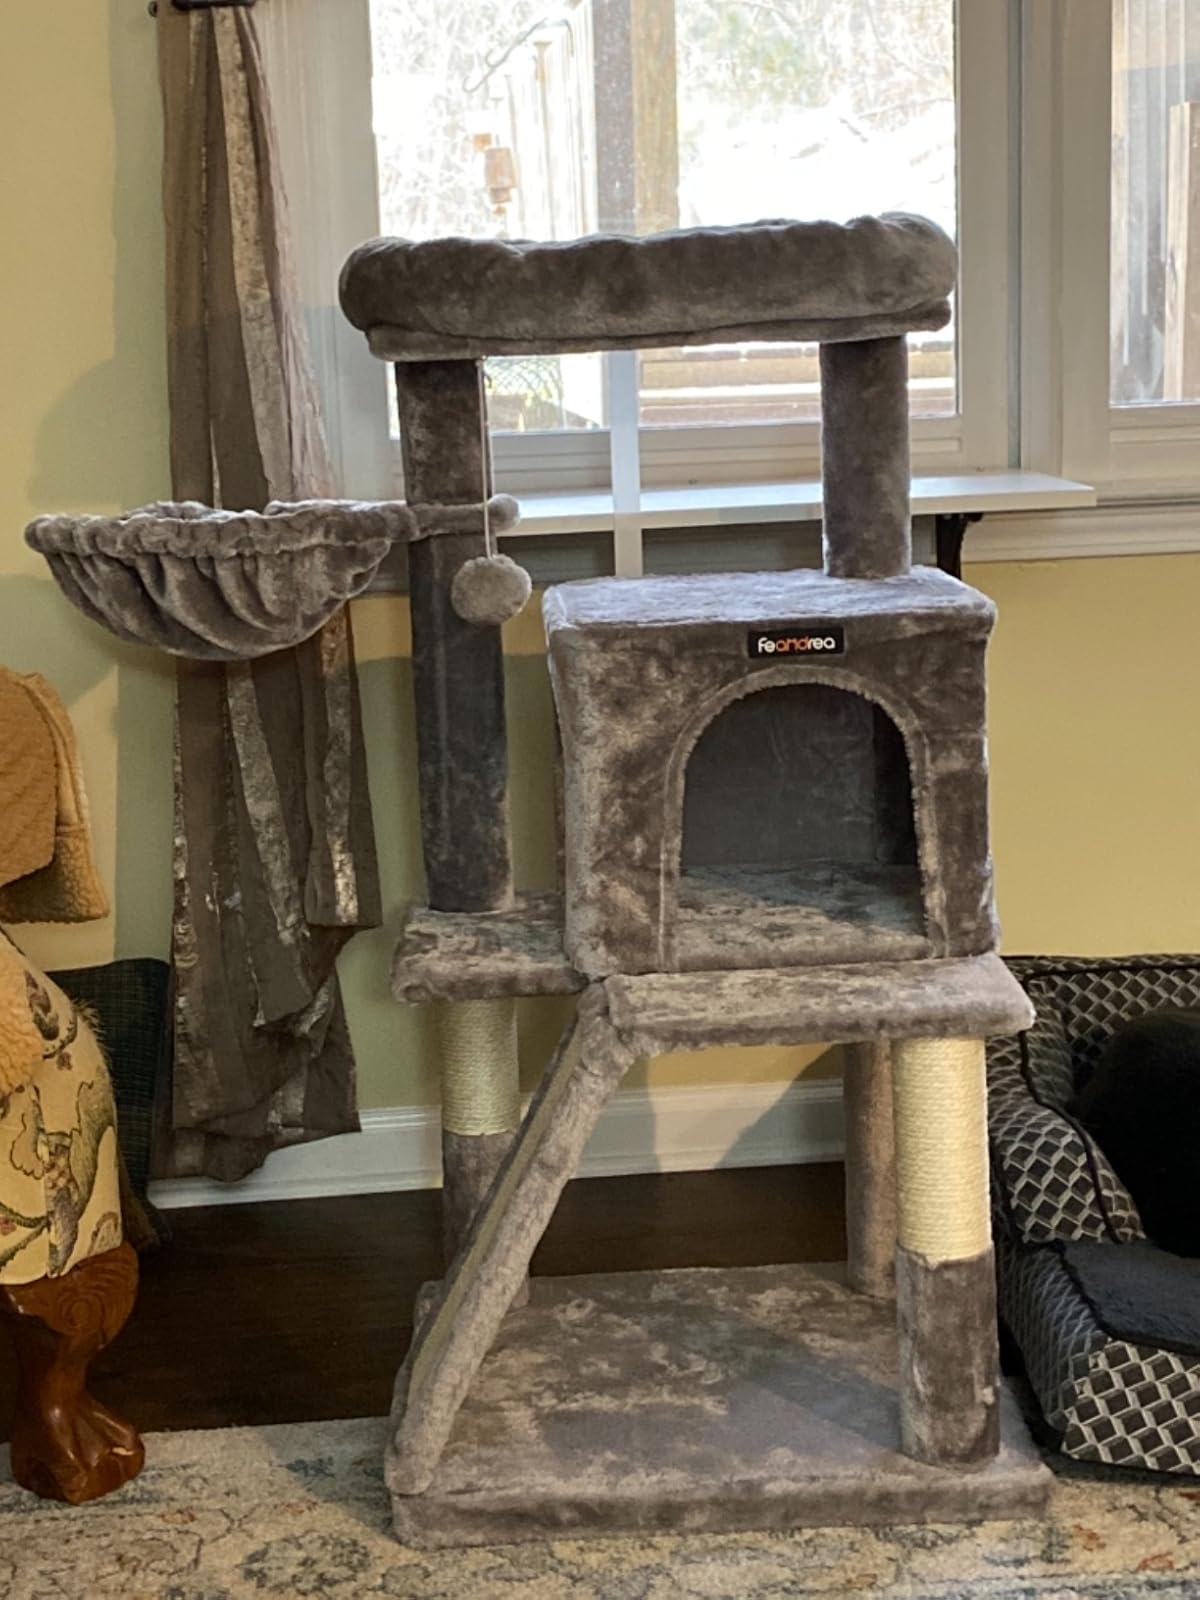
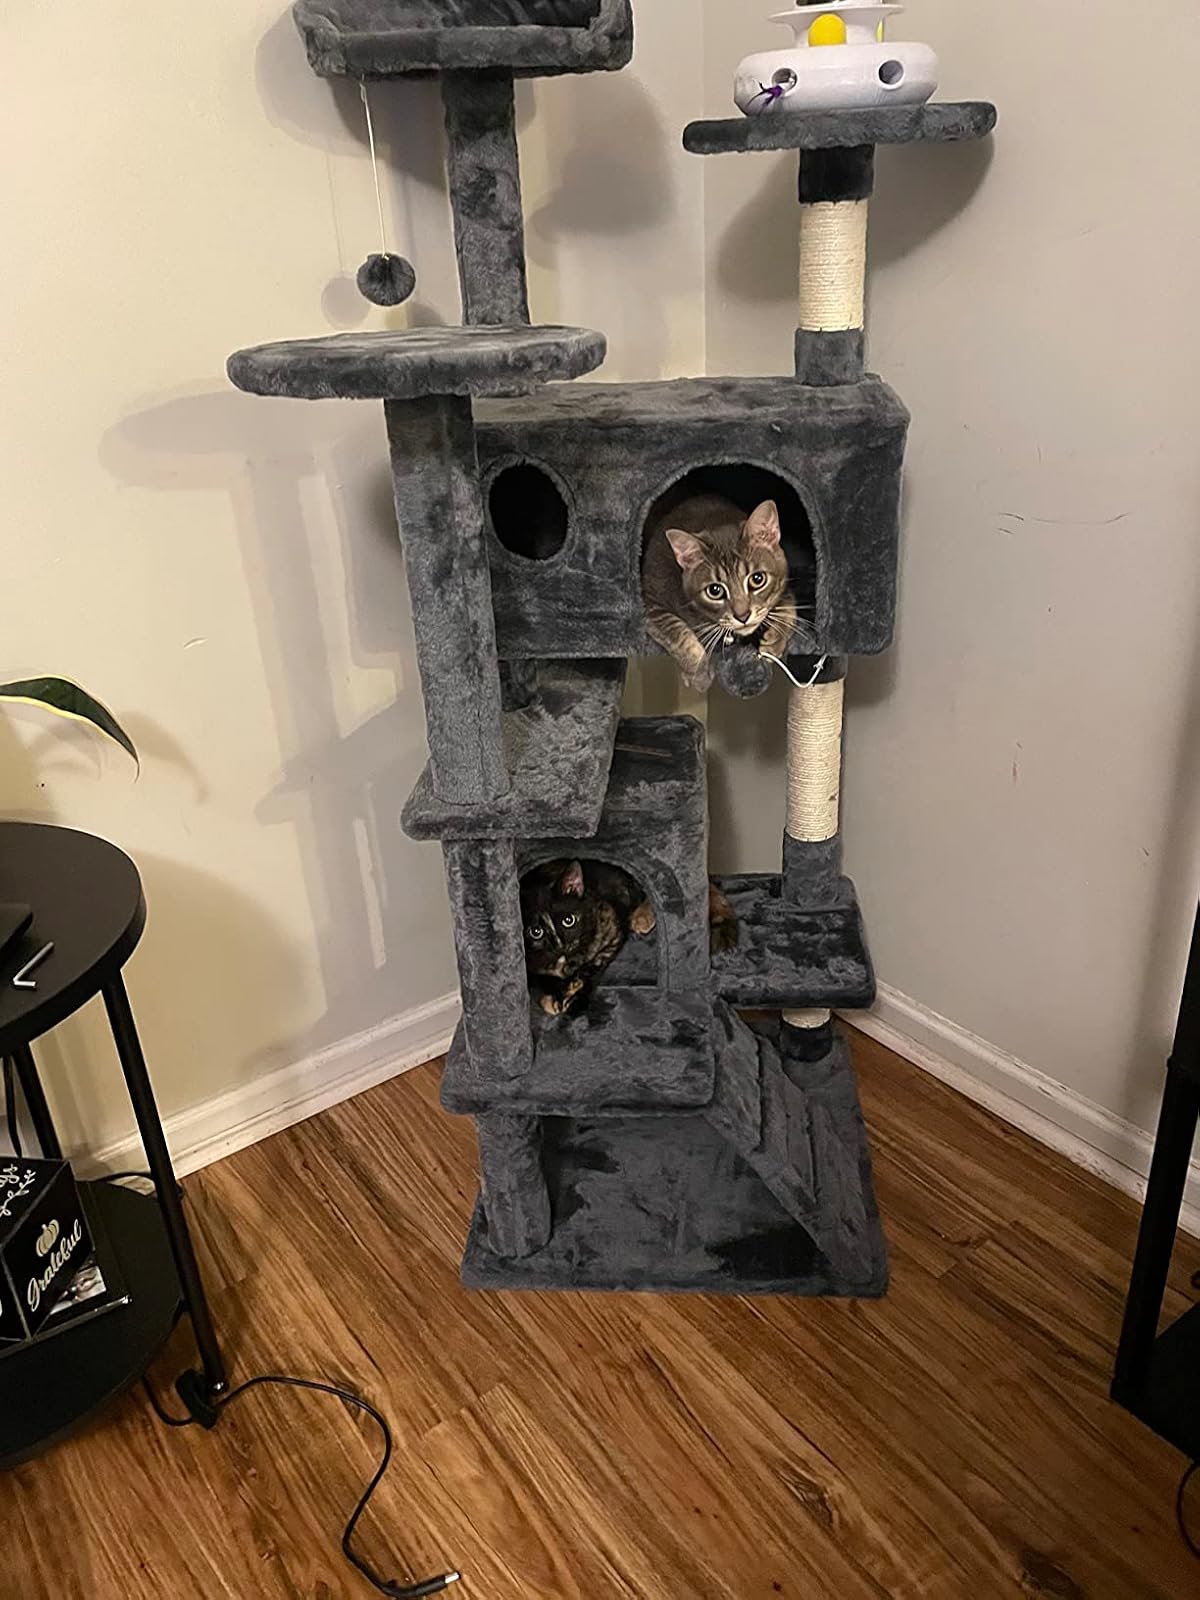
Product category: items_cat tree
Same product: no